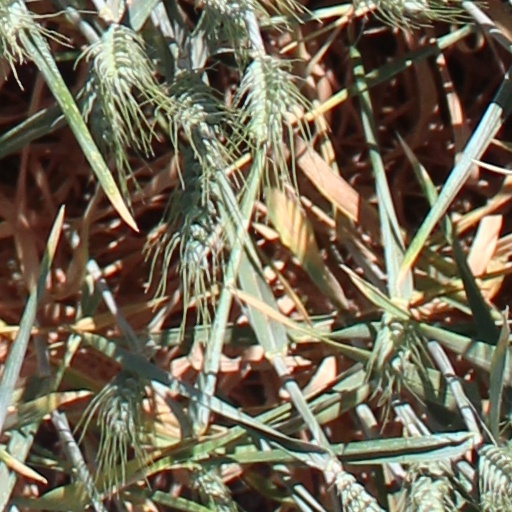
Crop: wheat